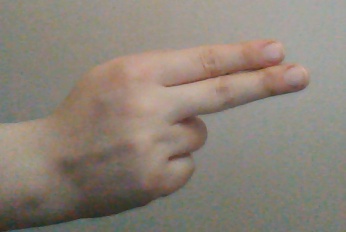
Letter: ain